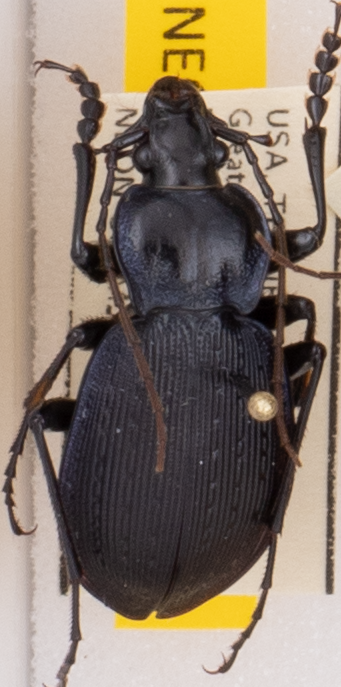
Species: Carabus goryi
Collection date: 2022-06-07
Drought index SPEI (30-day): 1.69
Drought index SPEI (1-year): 0.738
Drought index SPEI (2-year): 1.354